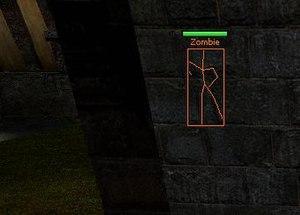
Le terme anglais cheat désigne l'ensemble des moyens permettant, dans un jeu vidéo, de modifier les règles du jeu pour obtenir un avantage déloyal lors d'une partie.
Dans l'univers des jeux vidéo et du jeu en ligne, le wallhack est un procédé de triche qui donne la possibilité à un joueur de changer la propriété des murs d'une map pour y voir au travers. La plupart des wallhacks rendent les murs au minimum semi-transparents ou donnent la possibilité au joueur de voir de l'autre côté des murs, comme si c'était une glace sans tain, ce qui lui donne un avantage sur ses adversaires.